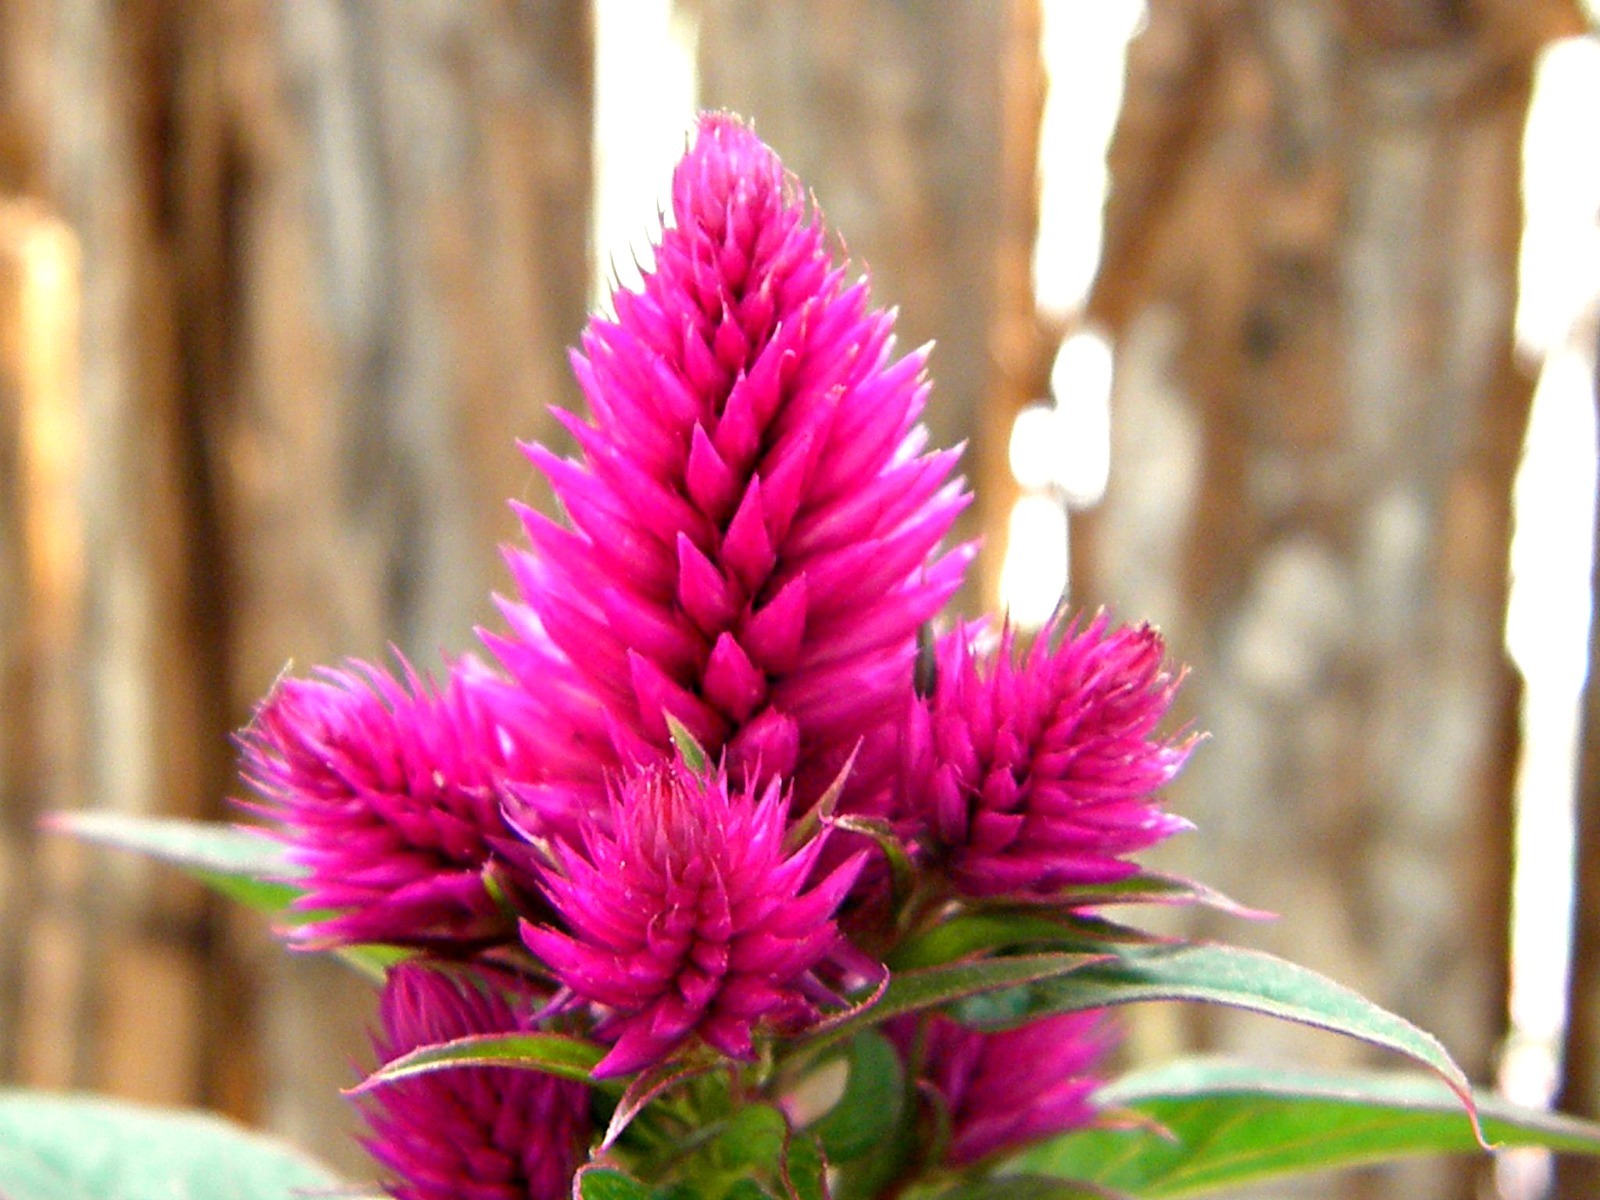
plant, flower, pollen, spring, botany, garden, flora, wildflower, floristry, bees, flowering plant, flora beauty, grass family, land plant, woolflowers and cockscombs